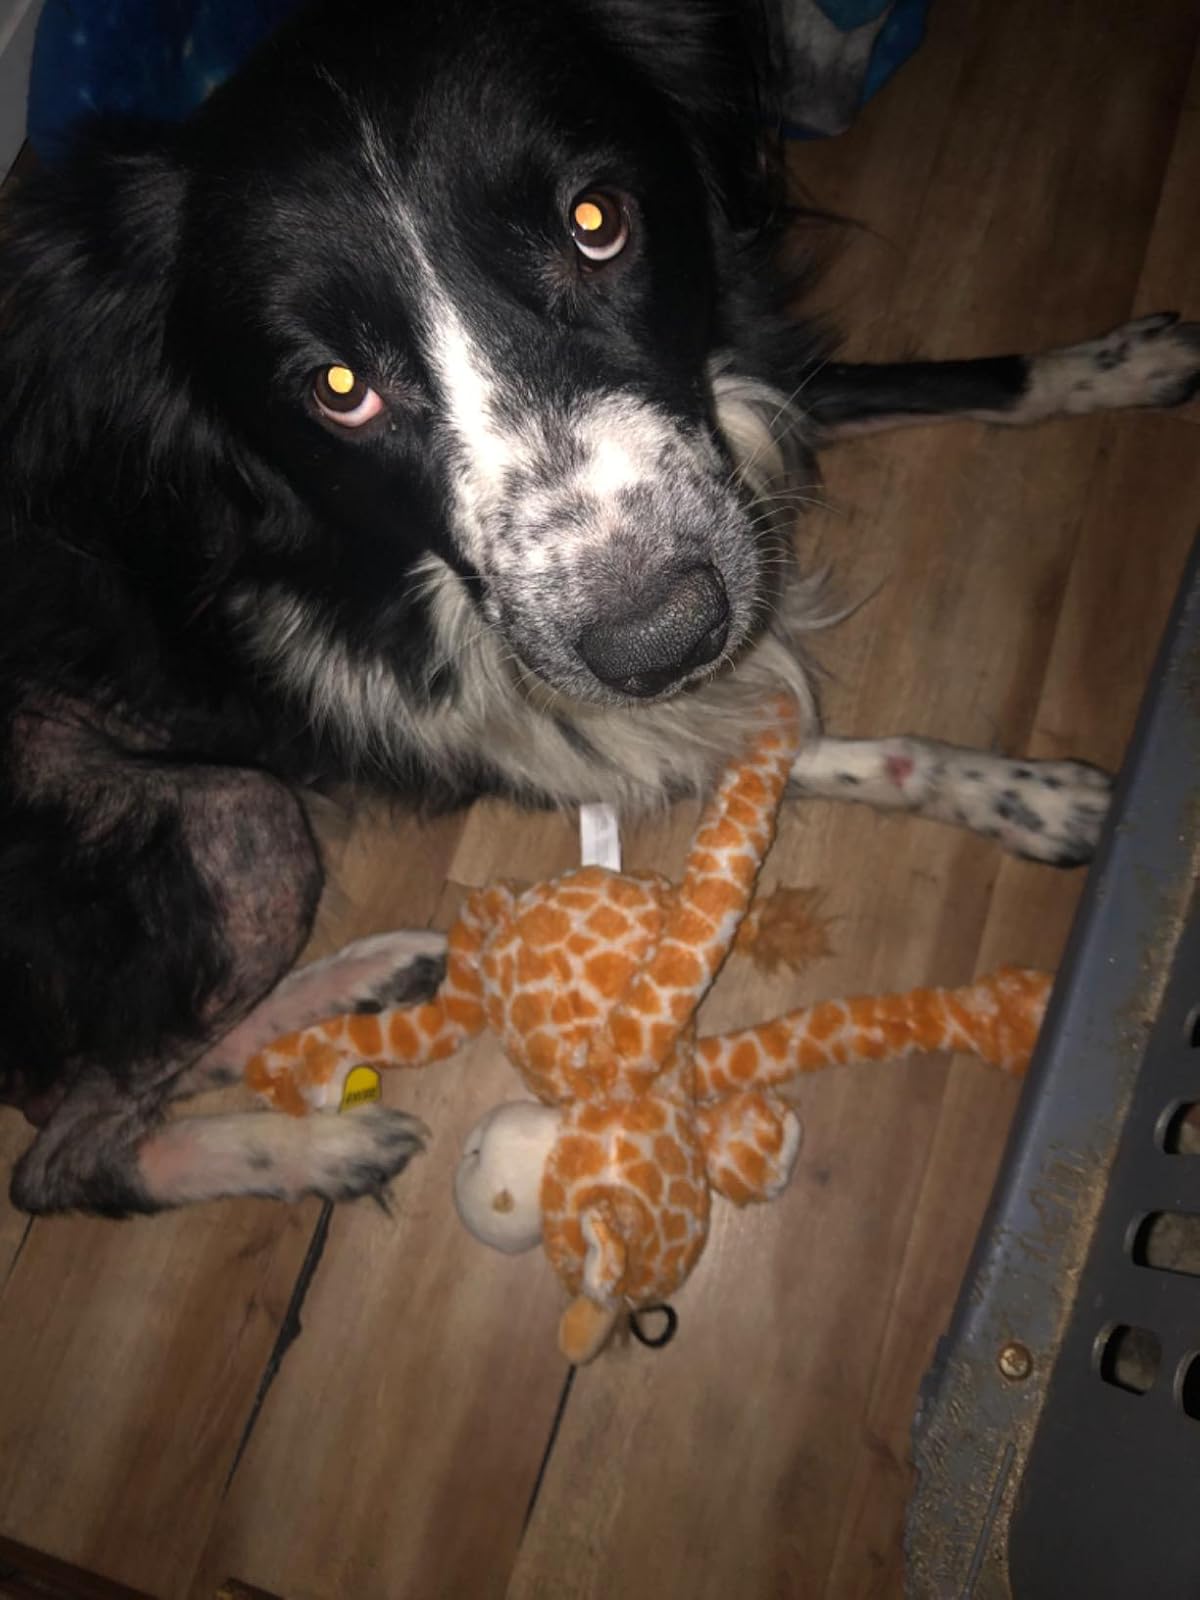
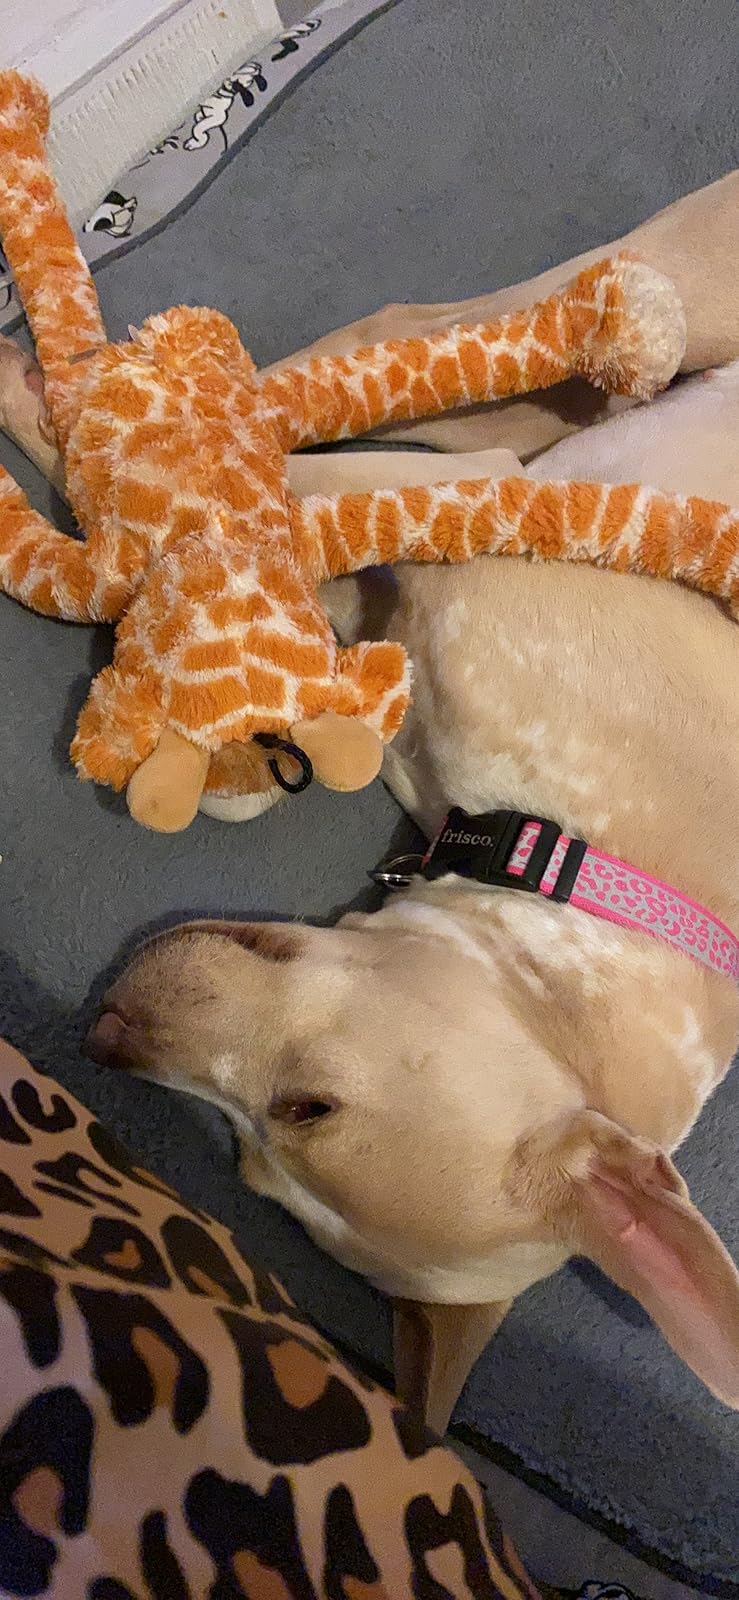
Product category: items_toy
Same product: yes